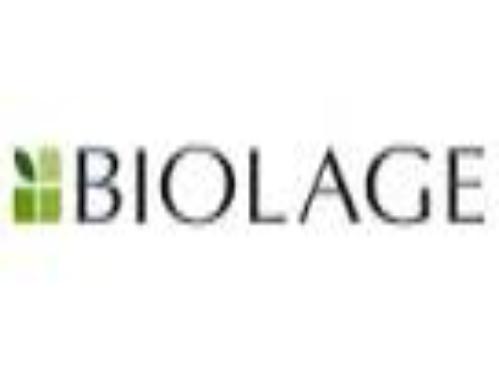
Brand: Biolage
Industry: Necessities